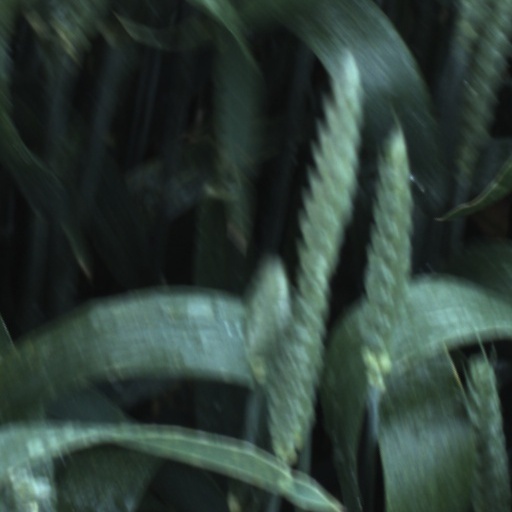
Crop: wheat